Stevenson Brook

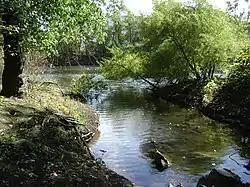
Stevenson Brook in Hawthorne where it joins the Passaic River

There is a residential development along Stevenson Brook called "Diamond Brook Hollow". The name of the development seems to be derived from a local tendency to refer to Stevenson Brook as "Diamond Brook", because it is crossed by Diamond Bridge Avenue. However, the real Diamond Brook lies about a half mile to the east in the towns of Glen Rock and Fair Lawn.